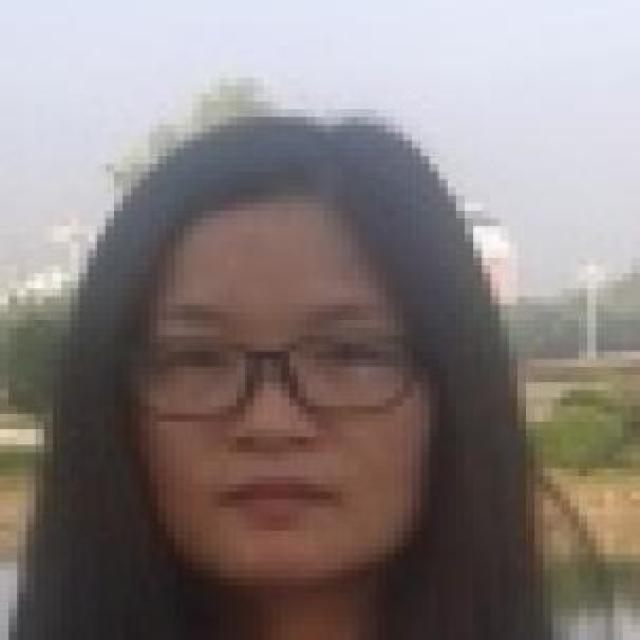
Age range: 21-44